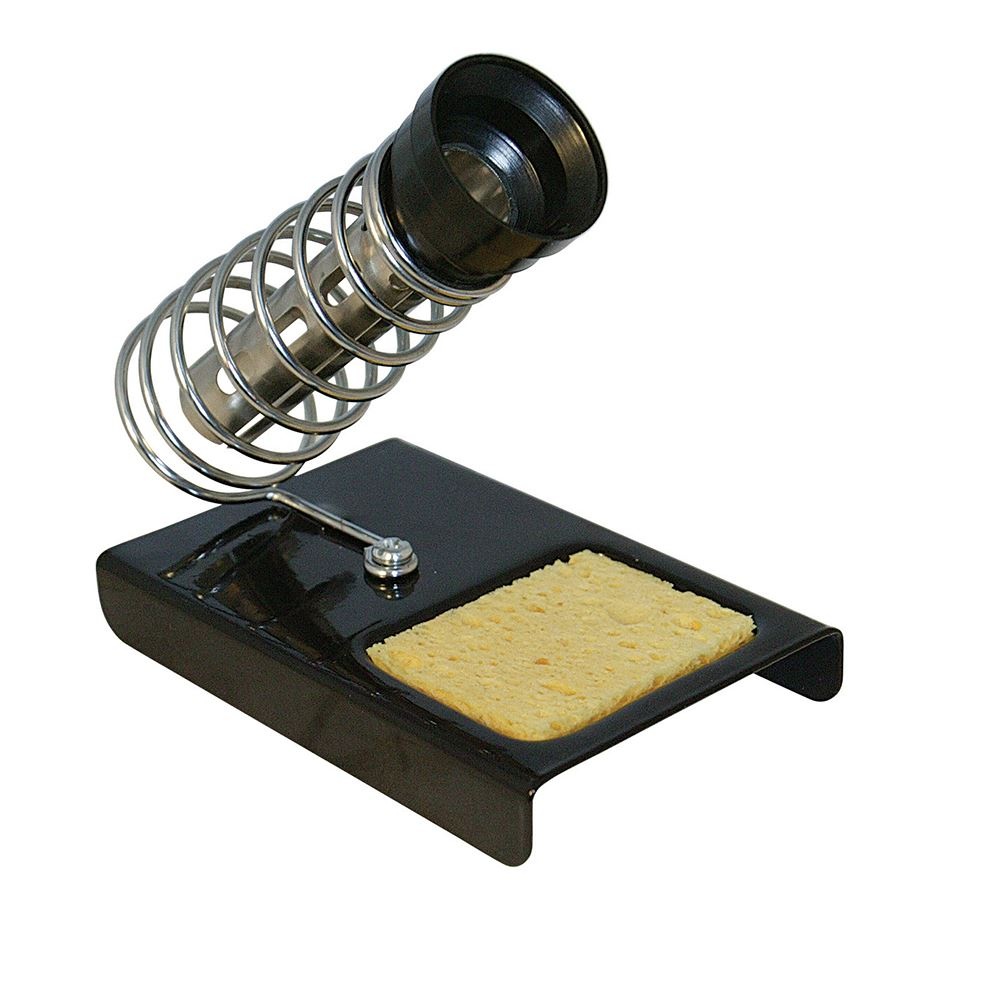
Silverline Soldering Iron Stand 85 x 125mm Base
Heavy duty metal base featuring reinforced spring holder. Supplied with cleaning sponge. Heavy duty metal base Reinforced spring holder prevents flex tanglingCleaning sponge for bit cleaning
Brand: Silverline
Category: Hardware > Tool Accessories > Soldering Iron Accessories > Soldering Iron Stands